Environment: real
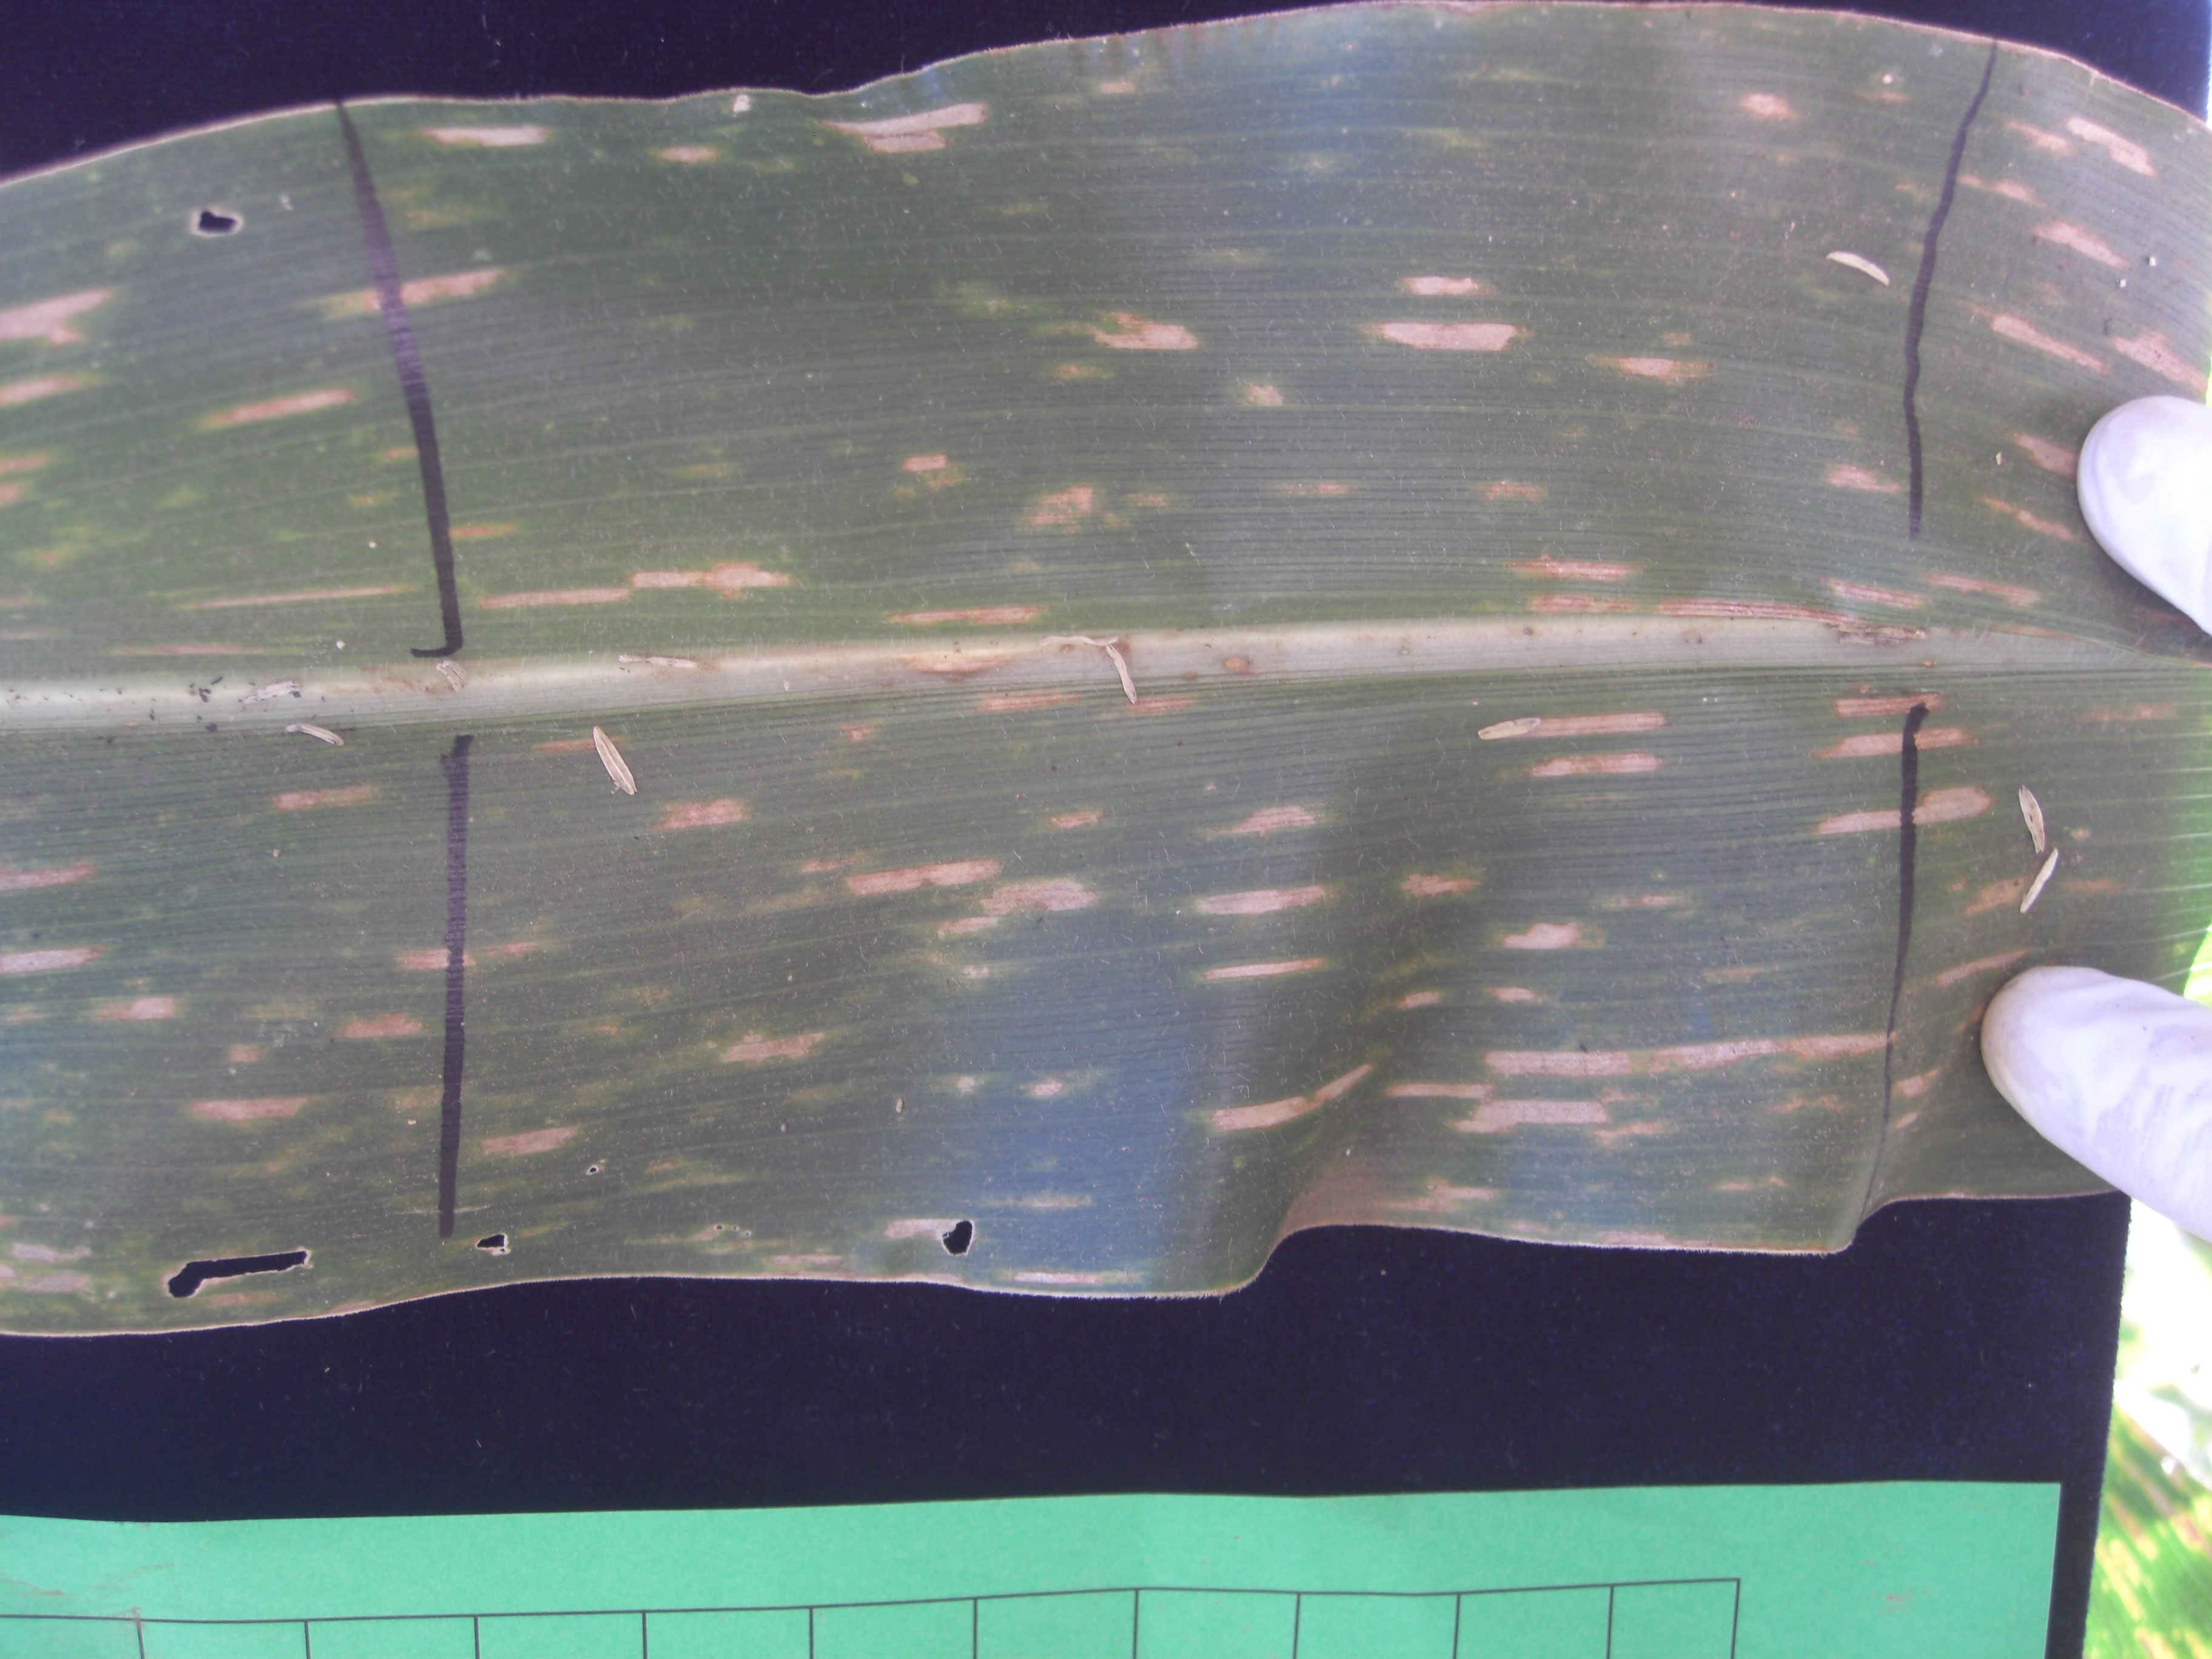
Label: gray_leaf_spot